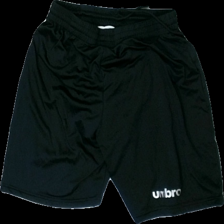
View: back
Type: Shorts
Category: Unisex
Brand: Not in the list
Brand text on label: Umbro
Colors: Black, White
Material: 100% polyester
Cut: Regular
Size: M
Season: All
Trend: Sports
Price range: 50-100
Recommended usage: Reuse